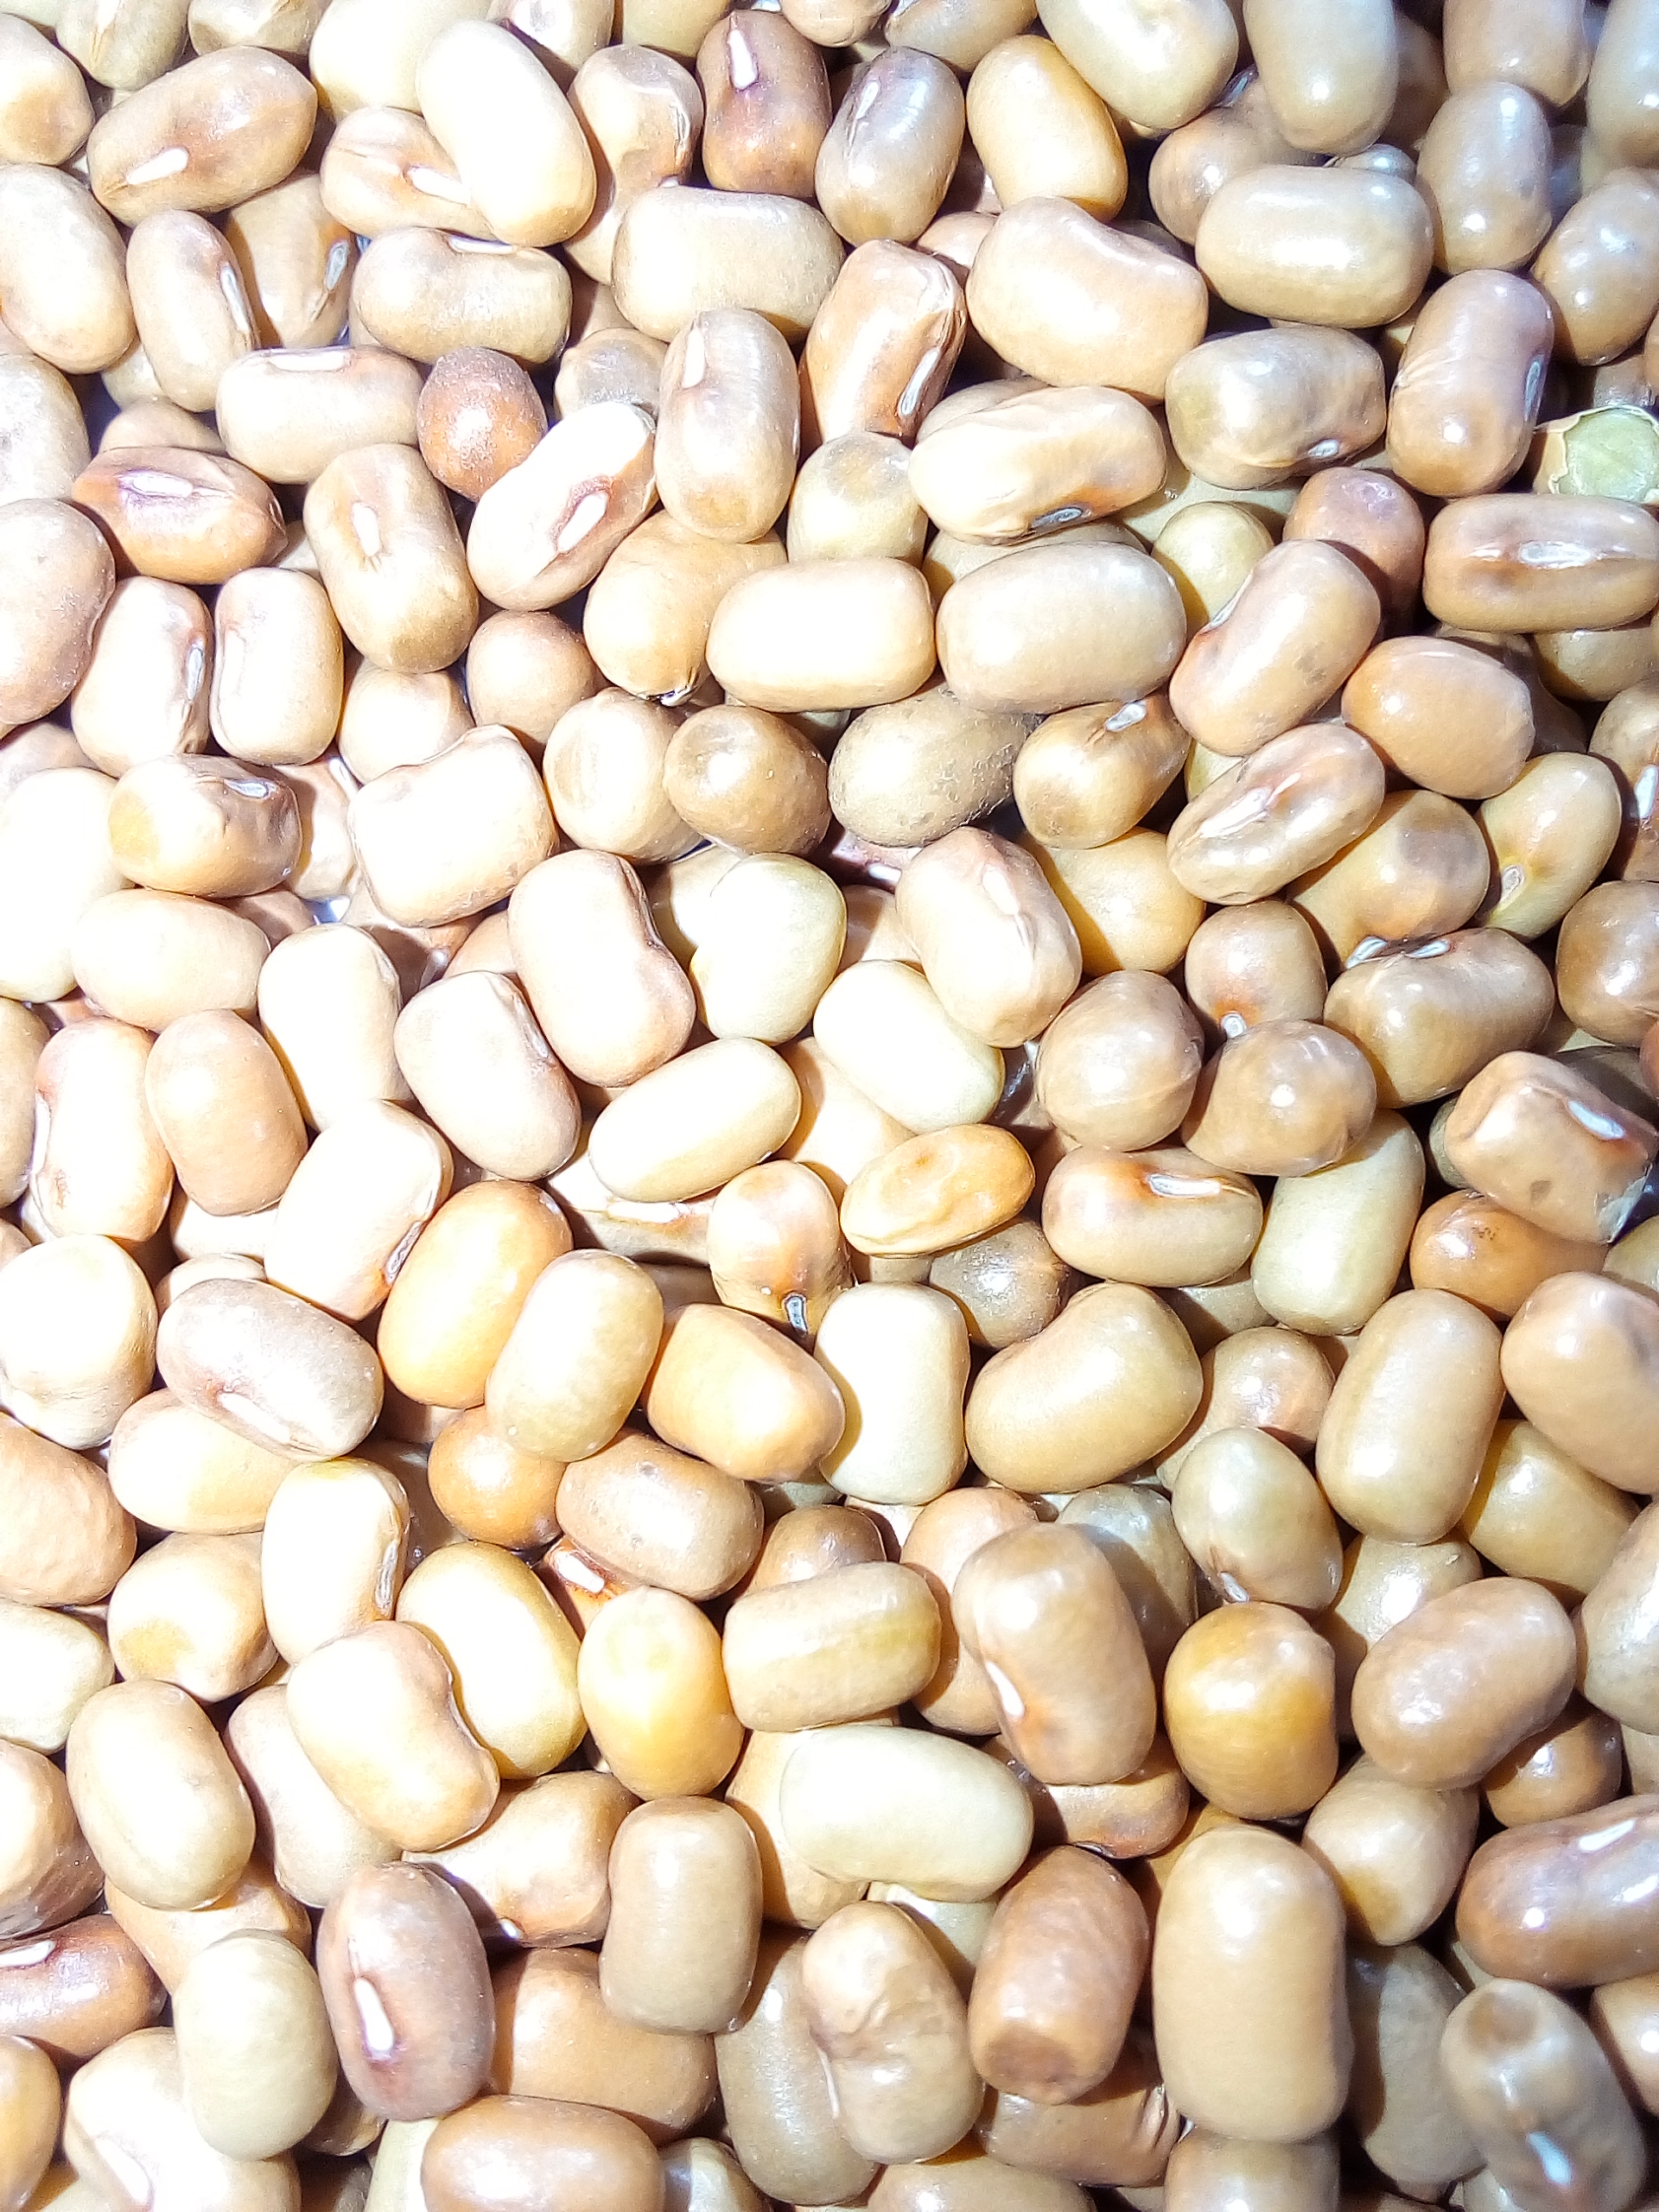
Rice seed variety: Unknown